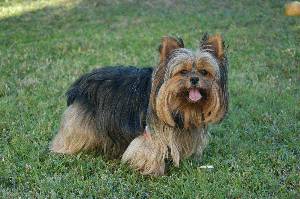
Animal: dog
Breed: yorkshire_terrier